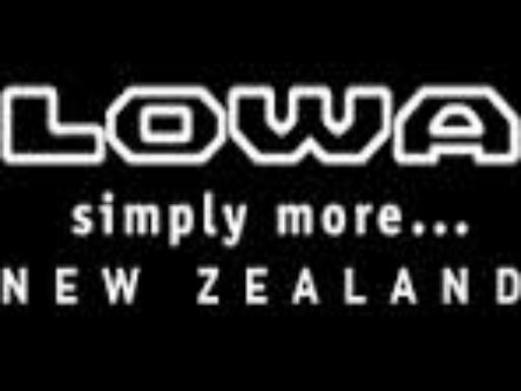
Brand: lowa
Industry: Sports